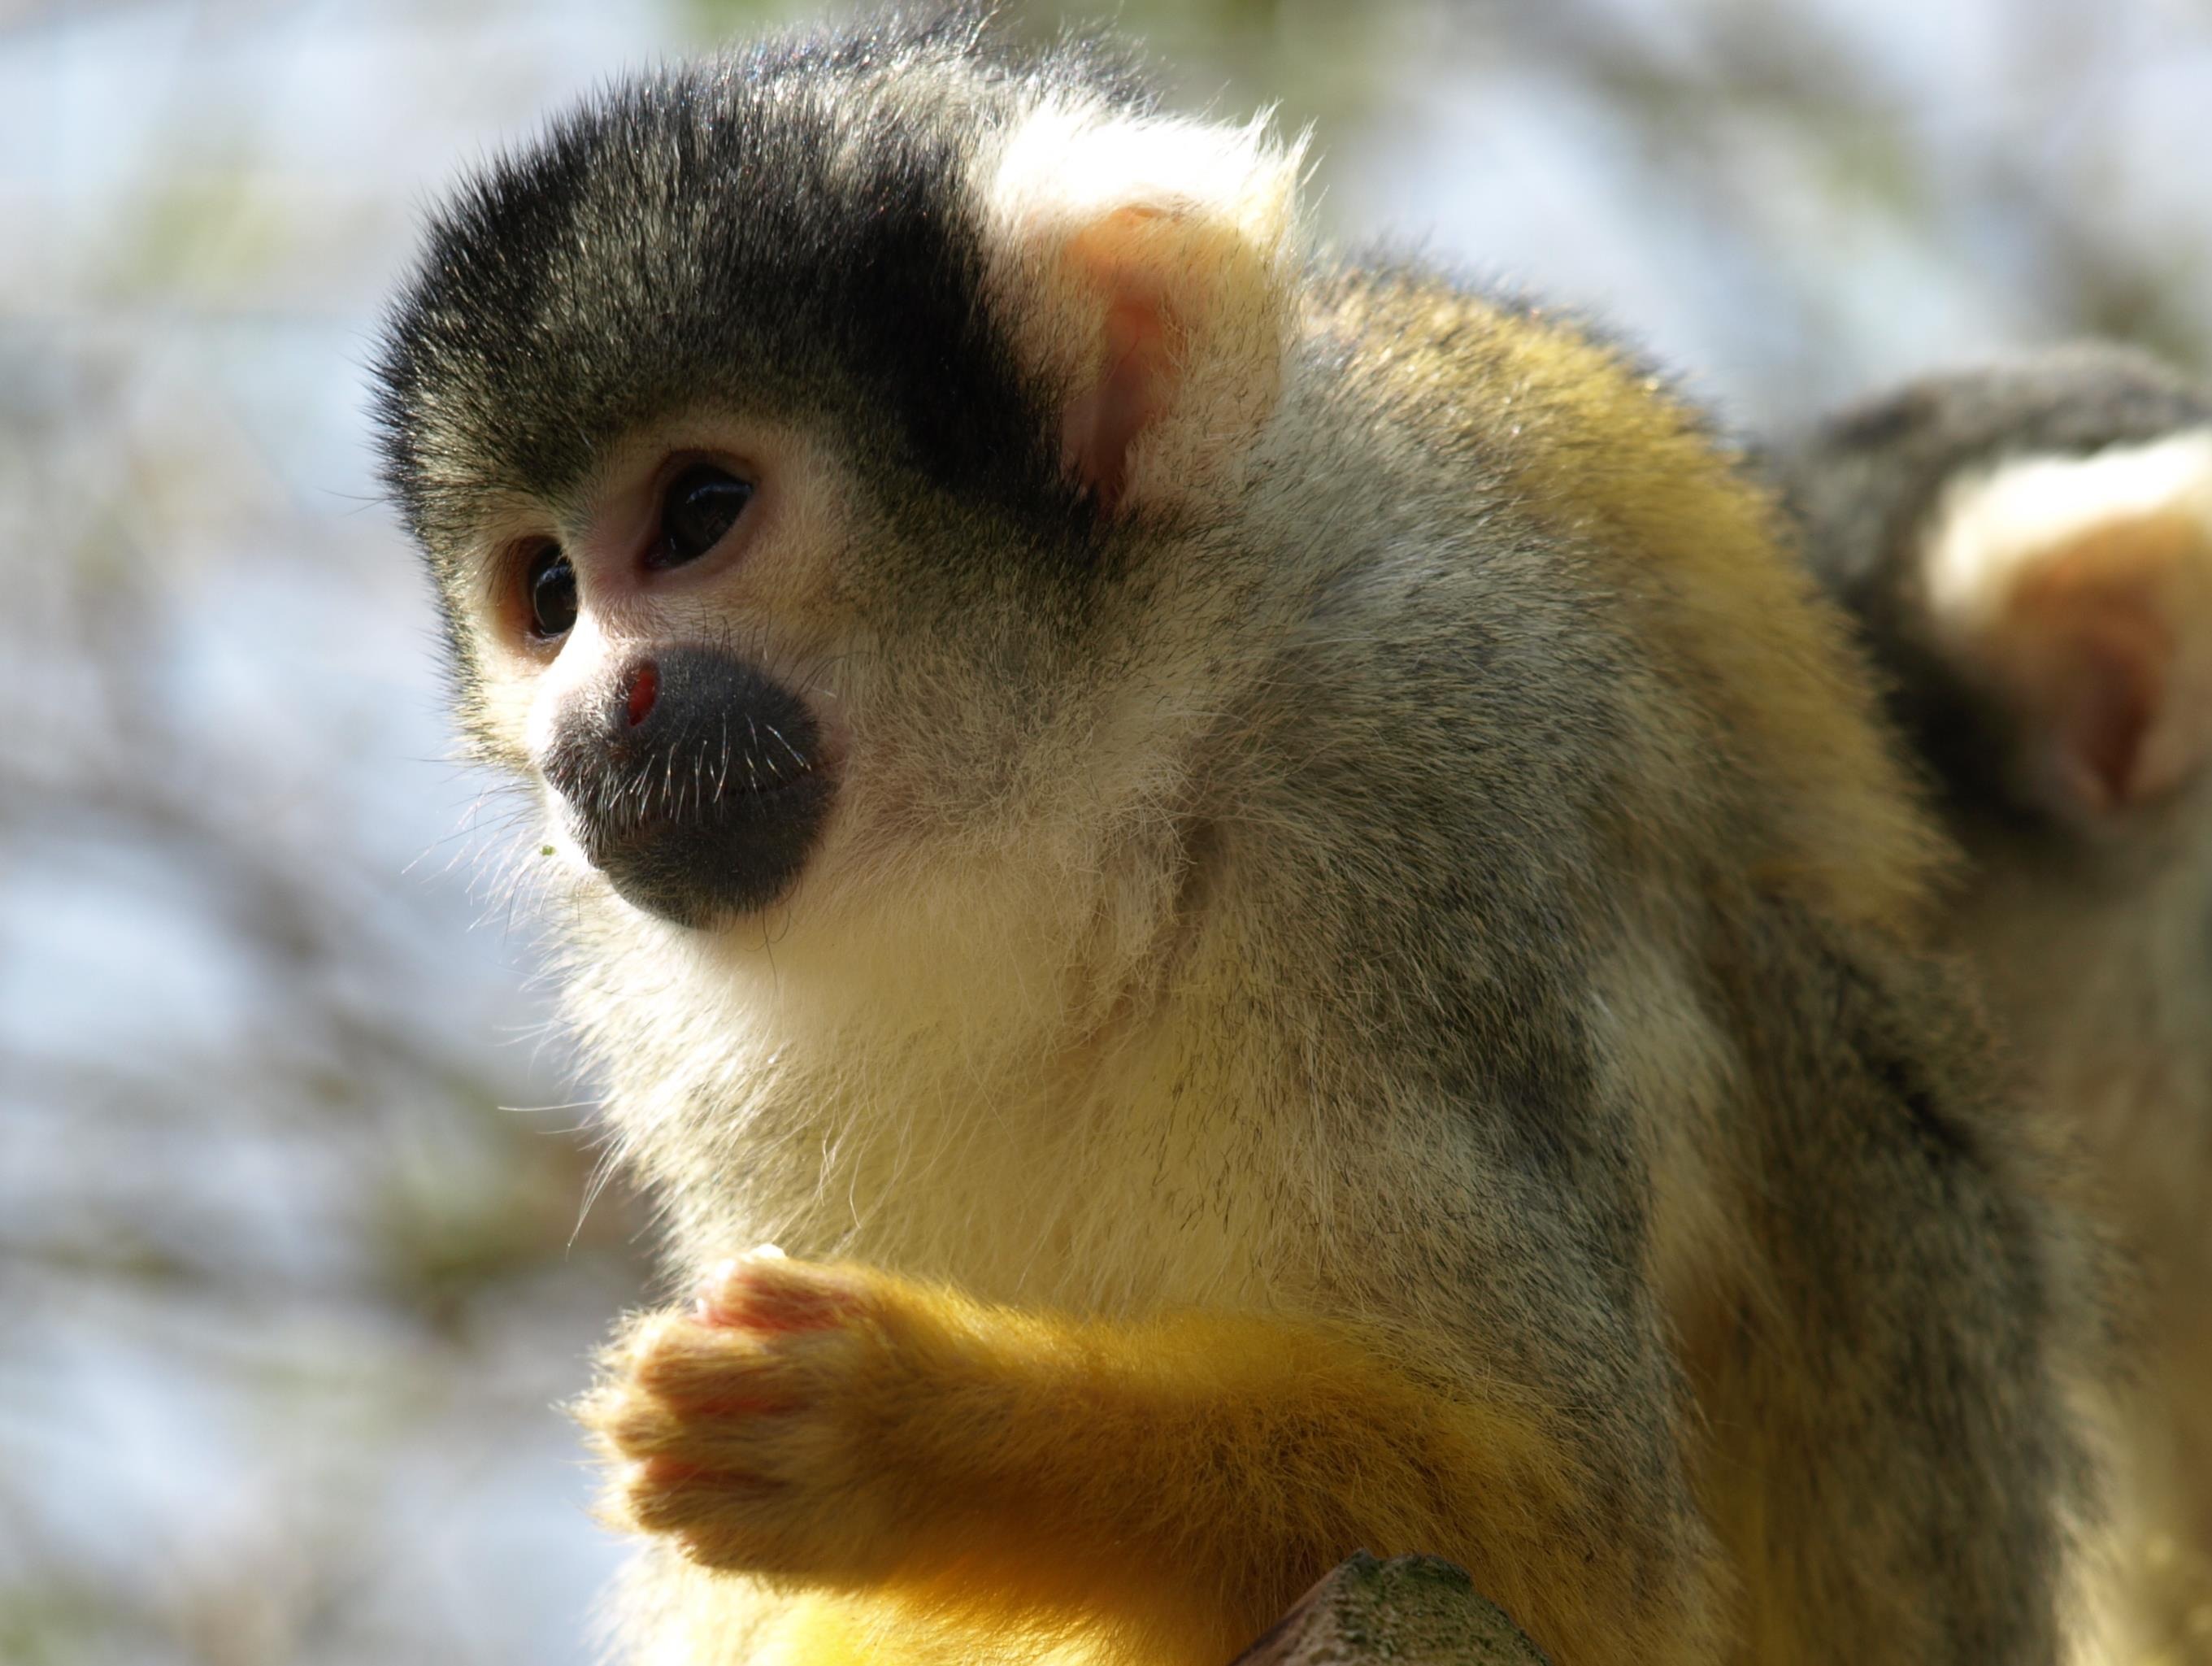
animal, cute, wildlife, mammal, monkey, fauna, primate, squirrel monkey, close up, whiskers, vertebrate, creature, capuchin, macaque, old world monkey, capuchins, new world monkey, tufted capuchin, cebus